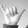
ASL letter: Y